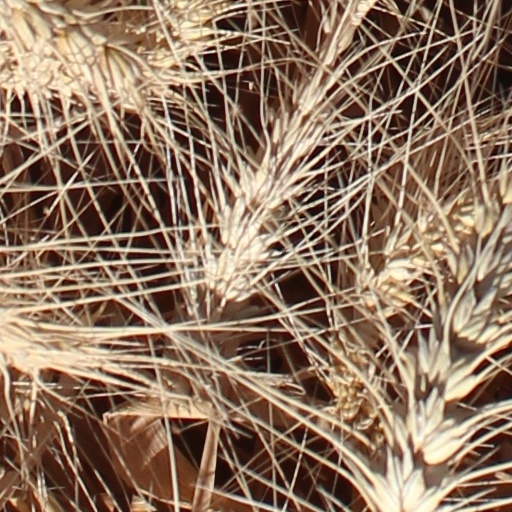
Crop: wheat